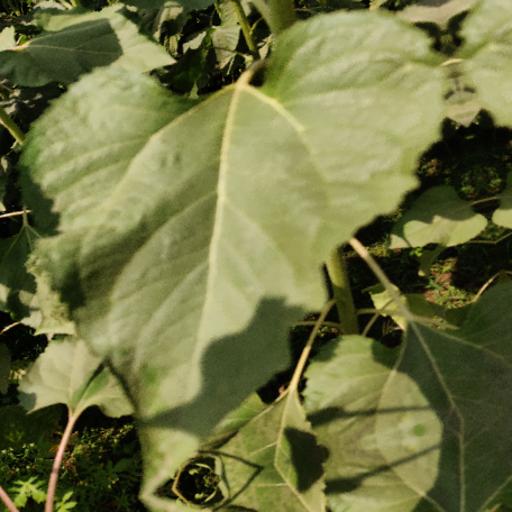
Label: Fresh_leaf